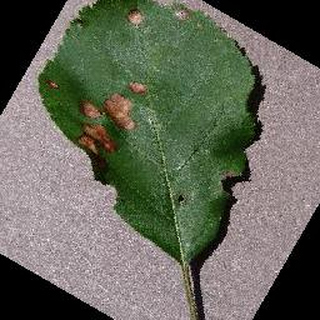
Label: apple_black_rot